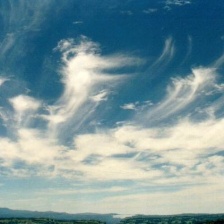
Cloud type: Cirrus